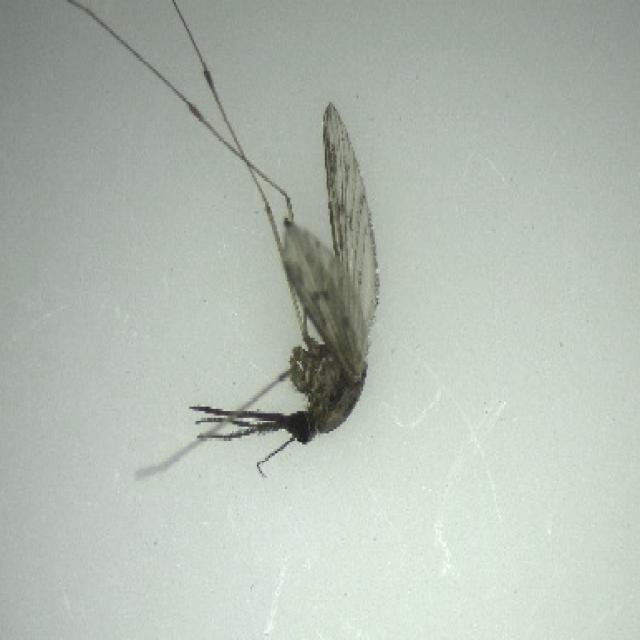
Species: anopheles_sinensis